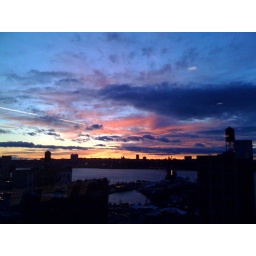
Absolutely breathtaking sunset over the Hudson, water towers and all.